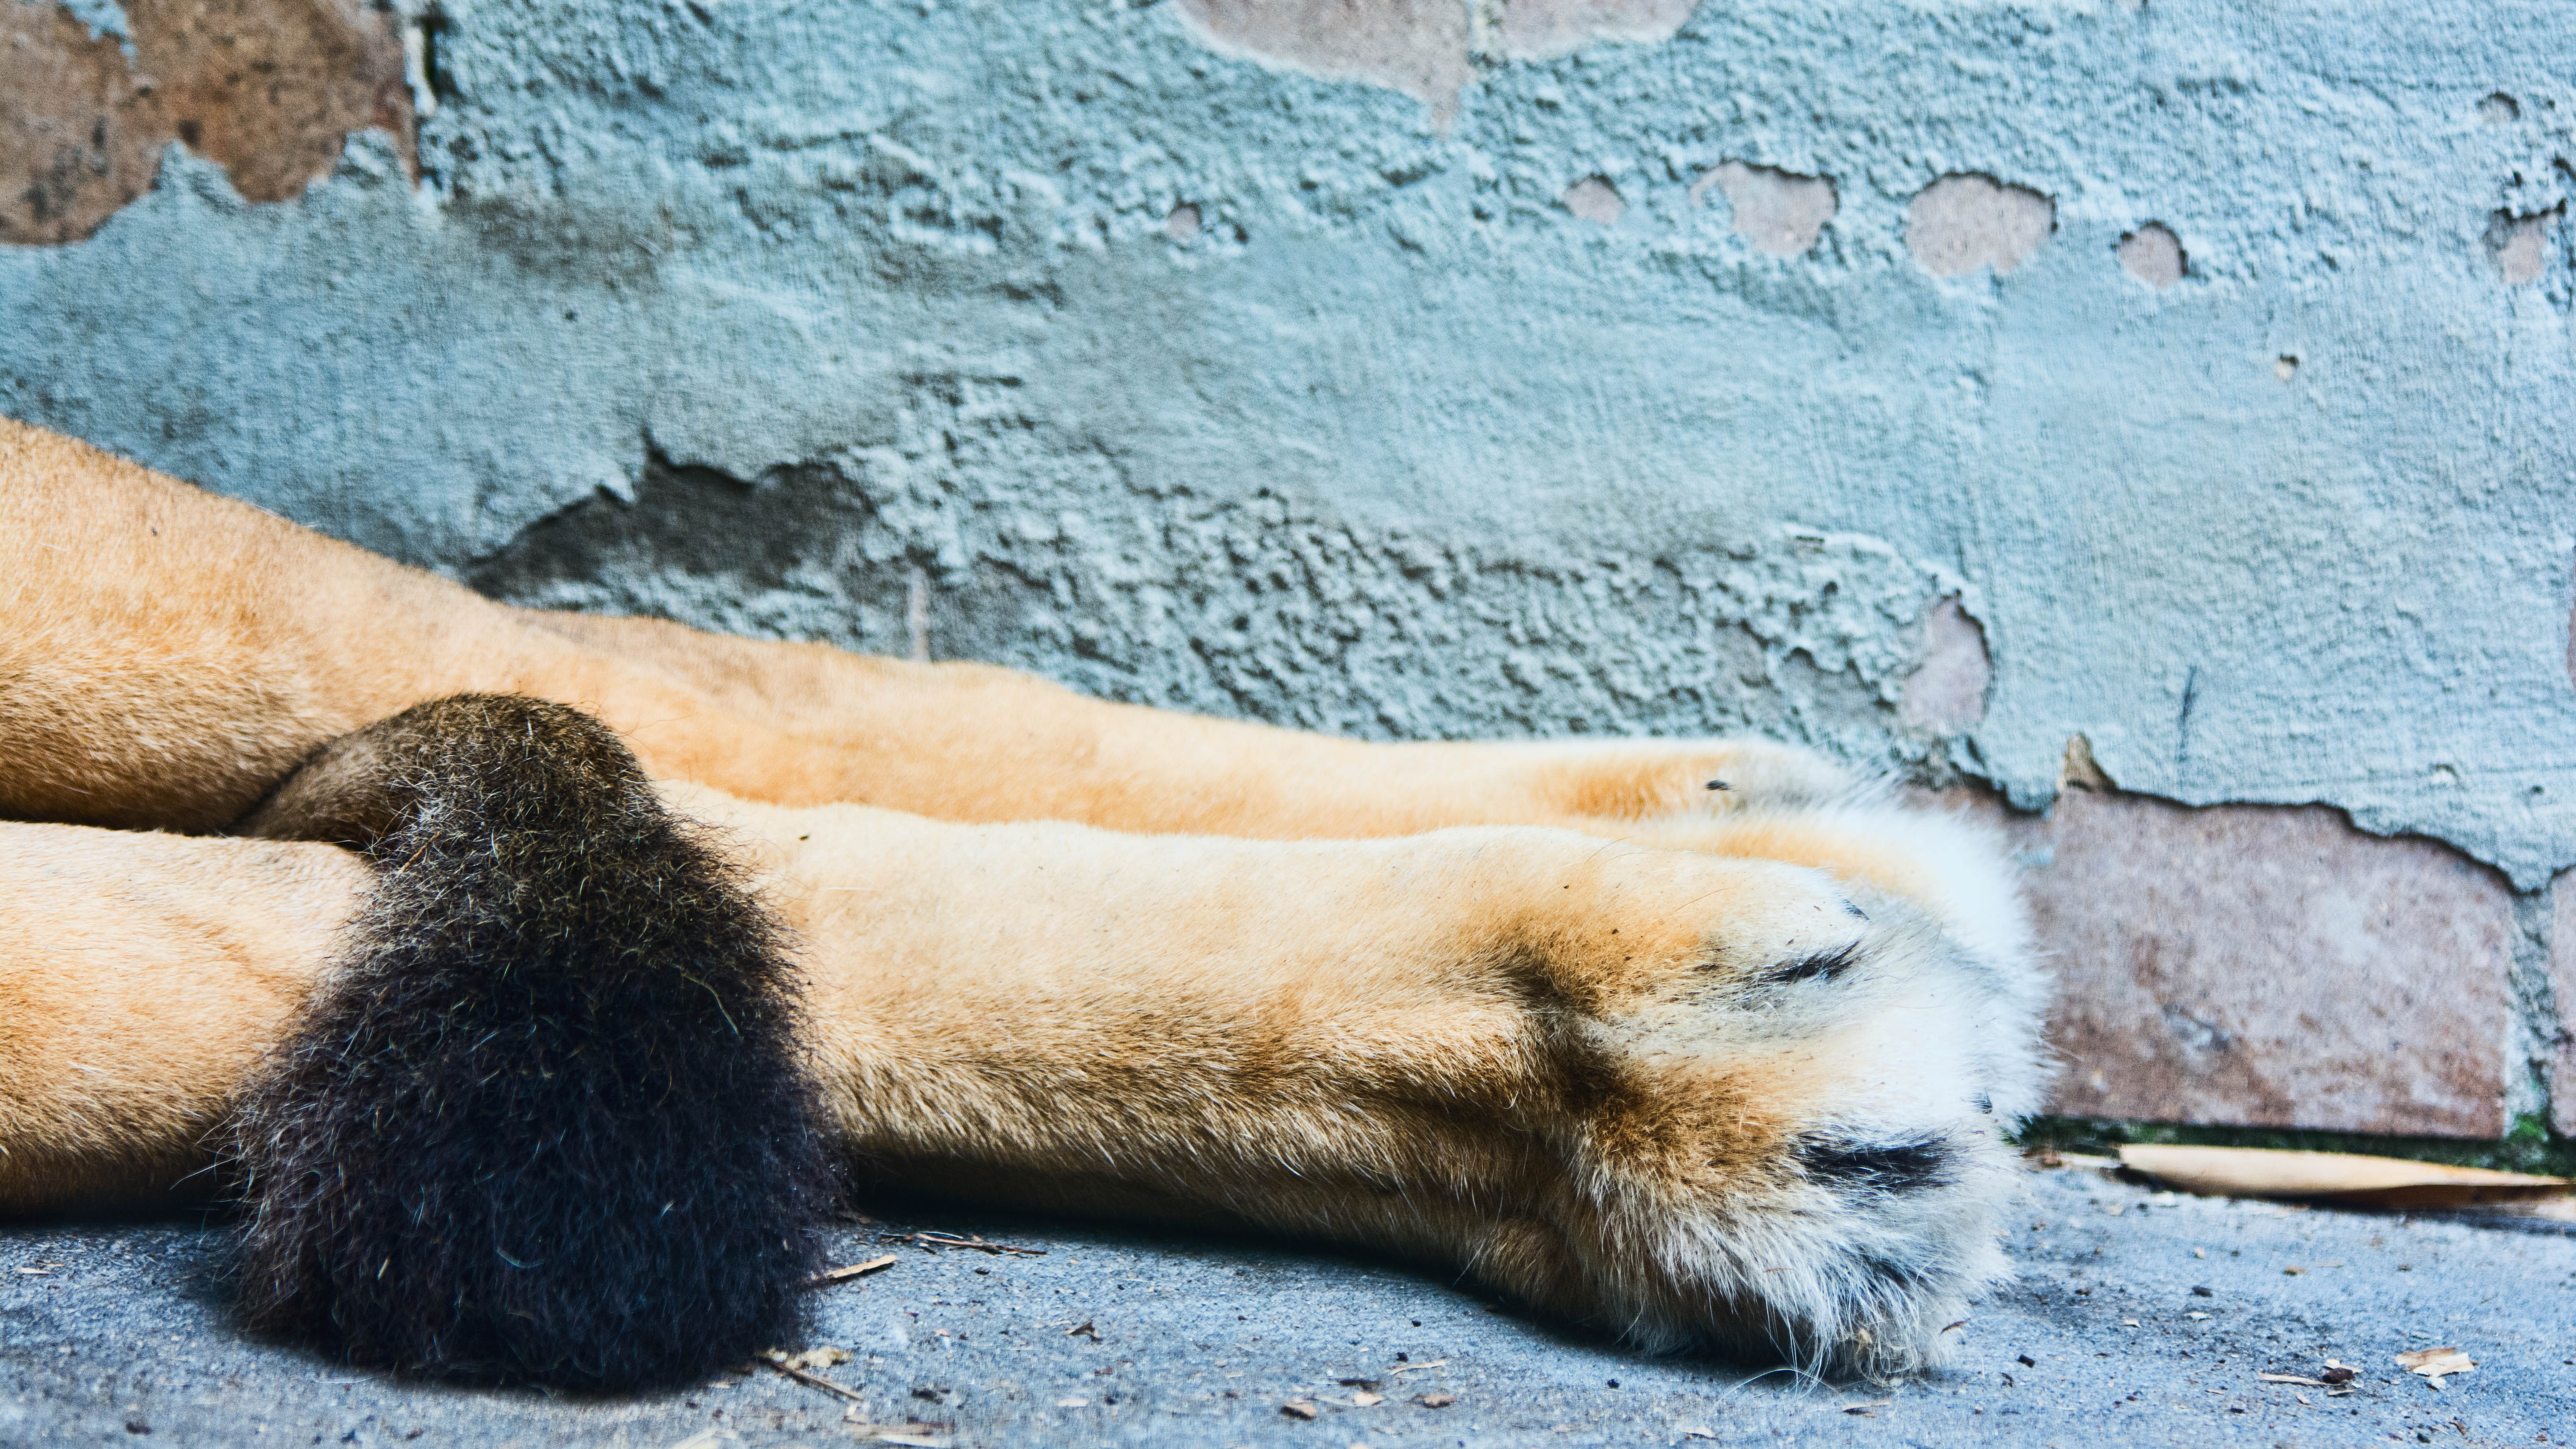
bear, wildlife, zoo, mammal, fauna, polar bear, dog breed group